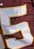
Number: 5